Parks and Recreation season 3

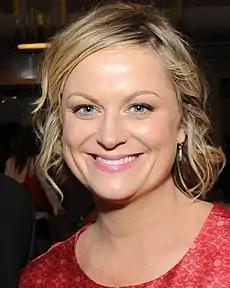
The first six episodes of the third season were filmed early to accommodate the pregnancy of Amy Poehler "(pictured)".

Toward the end of production on the second season, lead actor Amy Poehler became pregnant and the producers of the show were forced to go into production on season three early and film an additional six episodes to accommodate not only Poehler's pregnancy, but also a projected September 2010 air date. Amy Poehler said the cast was "a little fried" by the intense shooting schedule, but that the addition of Adam Scott and Rob Lowe to the cast provided an energy boost. Since Poehler was six months pregnant at the time of filming the first six episodes, she was often strategically placed behind items to conceal her belly. Although the third episode to be shown, "Time Capsule" was the last of these six episodes to be filmed because the story presented the highest amount of props to place Poehler in front of objects to hide her pregnancy, most notably the time capsule itself.